Environmental impact of pesticides

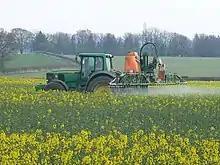
Crop spraying

Nitrogen fixation, which is required for the growth of vascular ("higher") plants, is hindered by pesticides in soil. The insecticides DDT, methyl parathion, and especially pentachlorophenol have been shown to interfere with legume-rhizobium chemical signaling. Reduction of this symbiotic chemical signaling results in reduced nitrogen fixation and thus reduced crop yields. Root nodule formation in these plants saves the world economy $10 billion in synthetic nitrogen fertilizer every year.